The Book of Fantasy

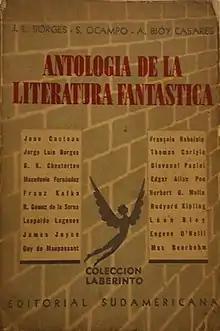
First edition (Spanish)

The Book of Fantasy is the English translation of "", an anthology of approximately 81 fantastic short stories, fragments, excerpts, and poems edited by Jorge Luis Borges, Adolfo Bioy Casares, and Silvina Ocampo. It was first published in Argentina in 1940, and revised in 1965 and 1976. Anthony Kerrigan had previously translated a similar work by the same editors, "Cuentos breves y extraordinarios" (1955) as "Extraordinary Tales", published by Herder & Herder in 1971. The 1988 Viking Penguin edition for English-speaking countries includes a foreword by Ursula K. Le Guin.